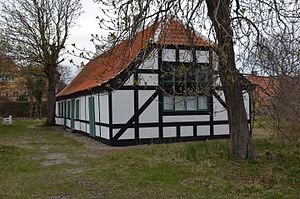
Drachmanns Hus
Drachmanns hus, gavl med ateliervindue
Drachmanns hus, Villa Pax, var Holger Drachmanns hjem i Skagen.